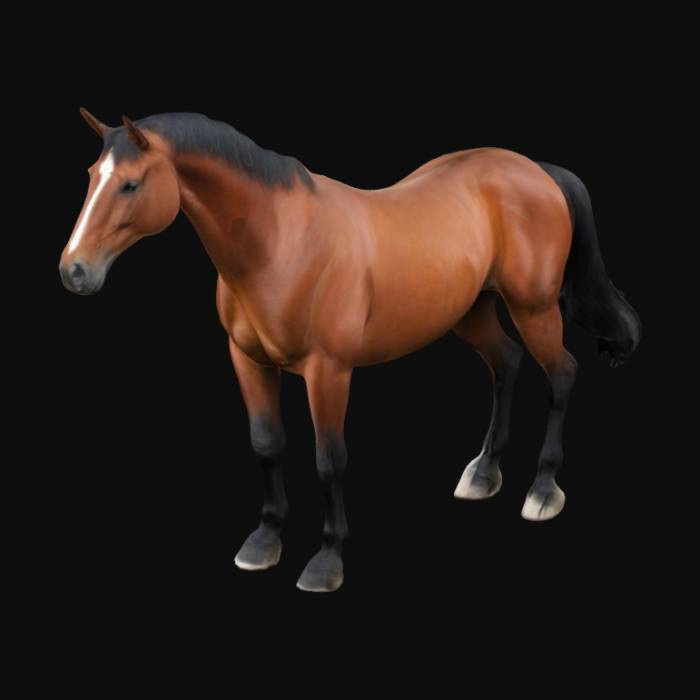
미적 점수 (1~10점): 6